Pohela Boishakh

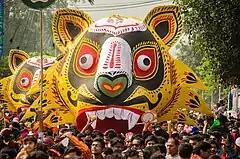
Mangal Shobhajatra at Pohela Baishakh celebration in Dhaka, Bangladesh

Pohela Boishakh is the Bengali New Year celebrated by the Bengali people worldwide and as a holiday on 14 April in Bangladesh and 15 April or 14 April (leap year) in the Indian states of West Bengal, Tripura, Jharkhand and Assam (Goalpara and Barak Valley). It is a festival based on the spring harvest—which marks the first day of the new year in the Bengali calendar.